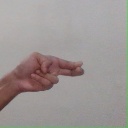
अक्षर: ह